Élie Okobo

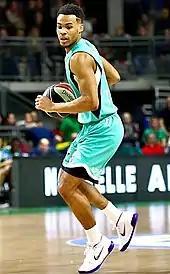
Okobo with Élan Béarnais in 2017

In his first game of the 2017–18 season, Okobo made his starting lineup debut in the Pro A on September 23, 2017, chipping in 14 points and 8 assists to help defeat Élan Chalon. On October 7, he led all scorers with 21 points and 3 steals against HTV Basket. Okobo had another notable performance on December 10, posting a team-high 23 points in a win over Levallois Metropolitans. He once again eclipsed the 20-point barrier on February 3, 2018, versus ASVEL Basket, scoring 24 points to lead Pau-Orthez to victory.